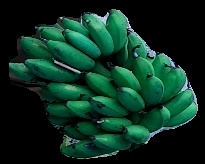
Variety: rasbale
Grade: grade3